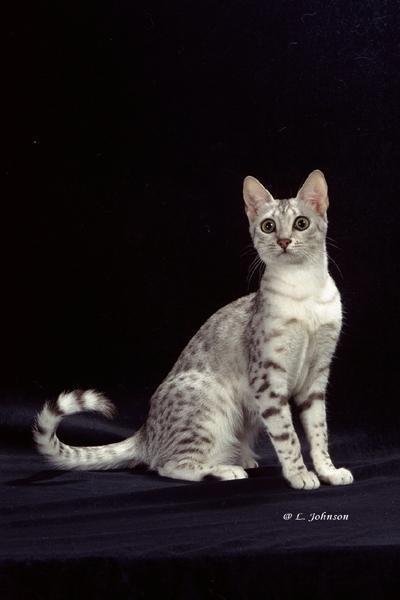
Egyptian Mau